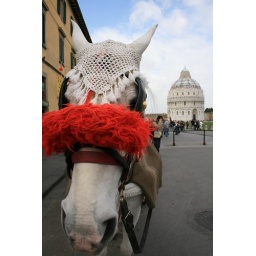
A white horse with a red fluffy nose band. The building in the background (also white) is the Baptistry in Pisa.